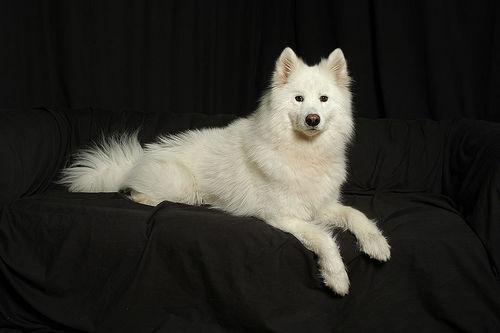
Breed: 2192-n000088-Samoyed